Morse code

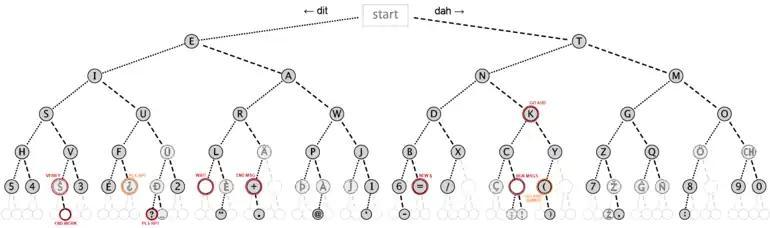
International Morse code binary search tree: The graph branches left for each "dit" and right for each "dah" until the character representation is reached. Official ITU codes are shown as black letters on dark grey, and are complete, including punctuation; a few non-ITU extensions are shown in outline-font on light grey, but many others are left out. ITU prosigns are circled in red with red text and are complete; unofficial prosigns are orange and are mostly complete.

In aviation, pilots use radio navigation aids. To allow pilots to ensure that the stations they intend to use are serviceable, the stations transmit a set of identification letters (usually a two-to-five-letter version of the station name) in Morse code. Station identification letters are shown on air navigation charts. For example, the VOR-DME based at Vilo Acuña Airport in Cayo Largo del Sur, Cuba is identified by "UCL", and Morse code is repeatedly transmitted on its radio frequency.